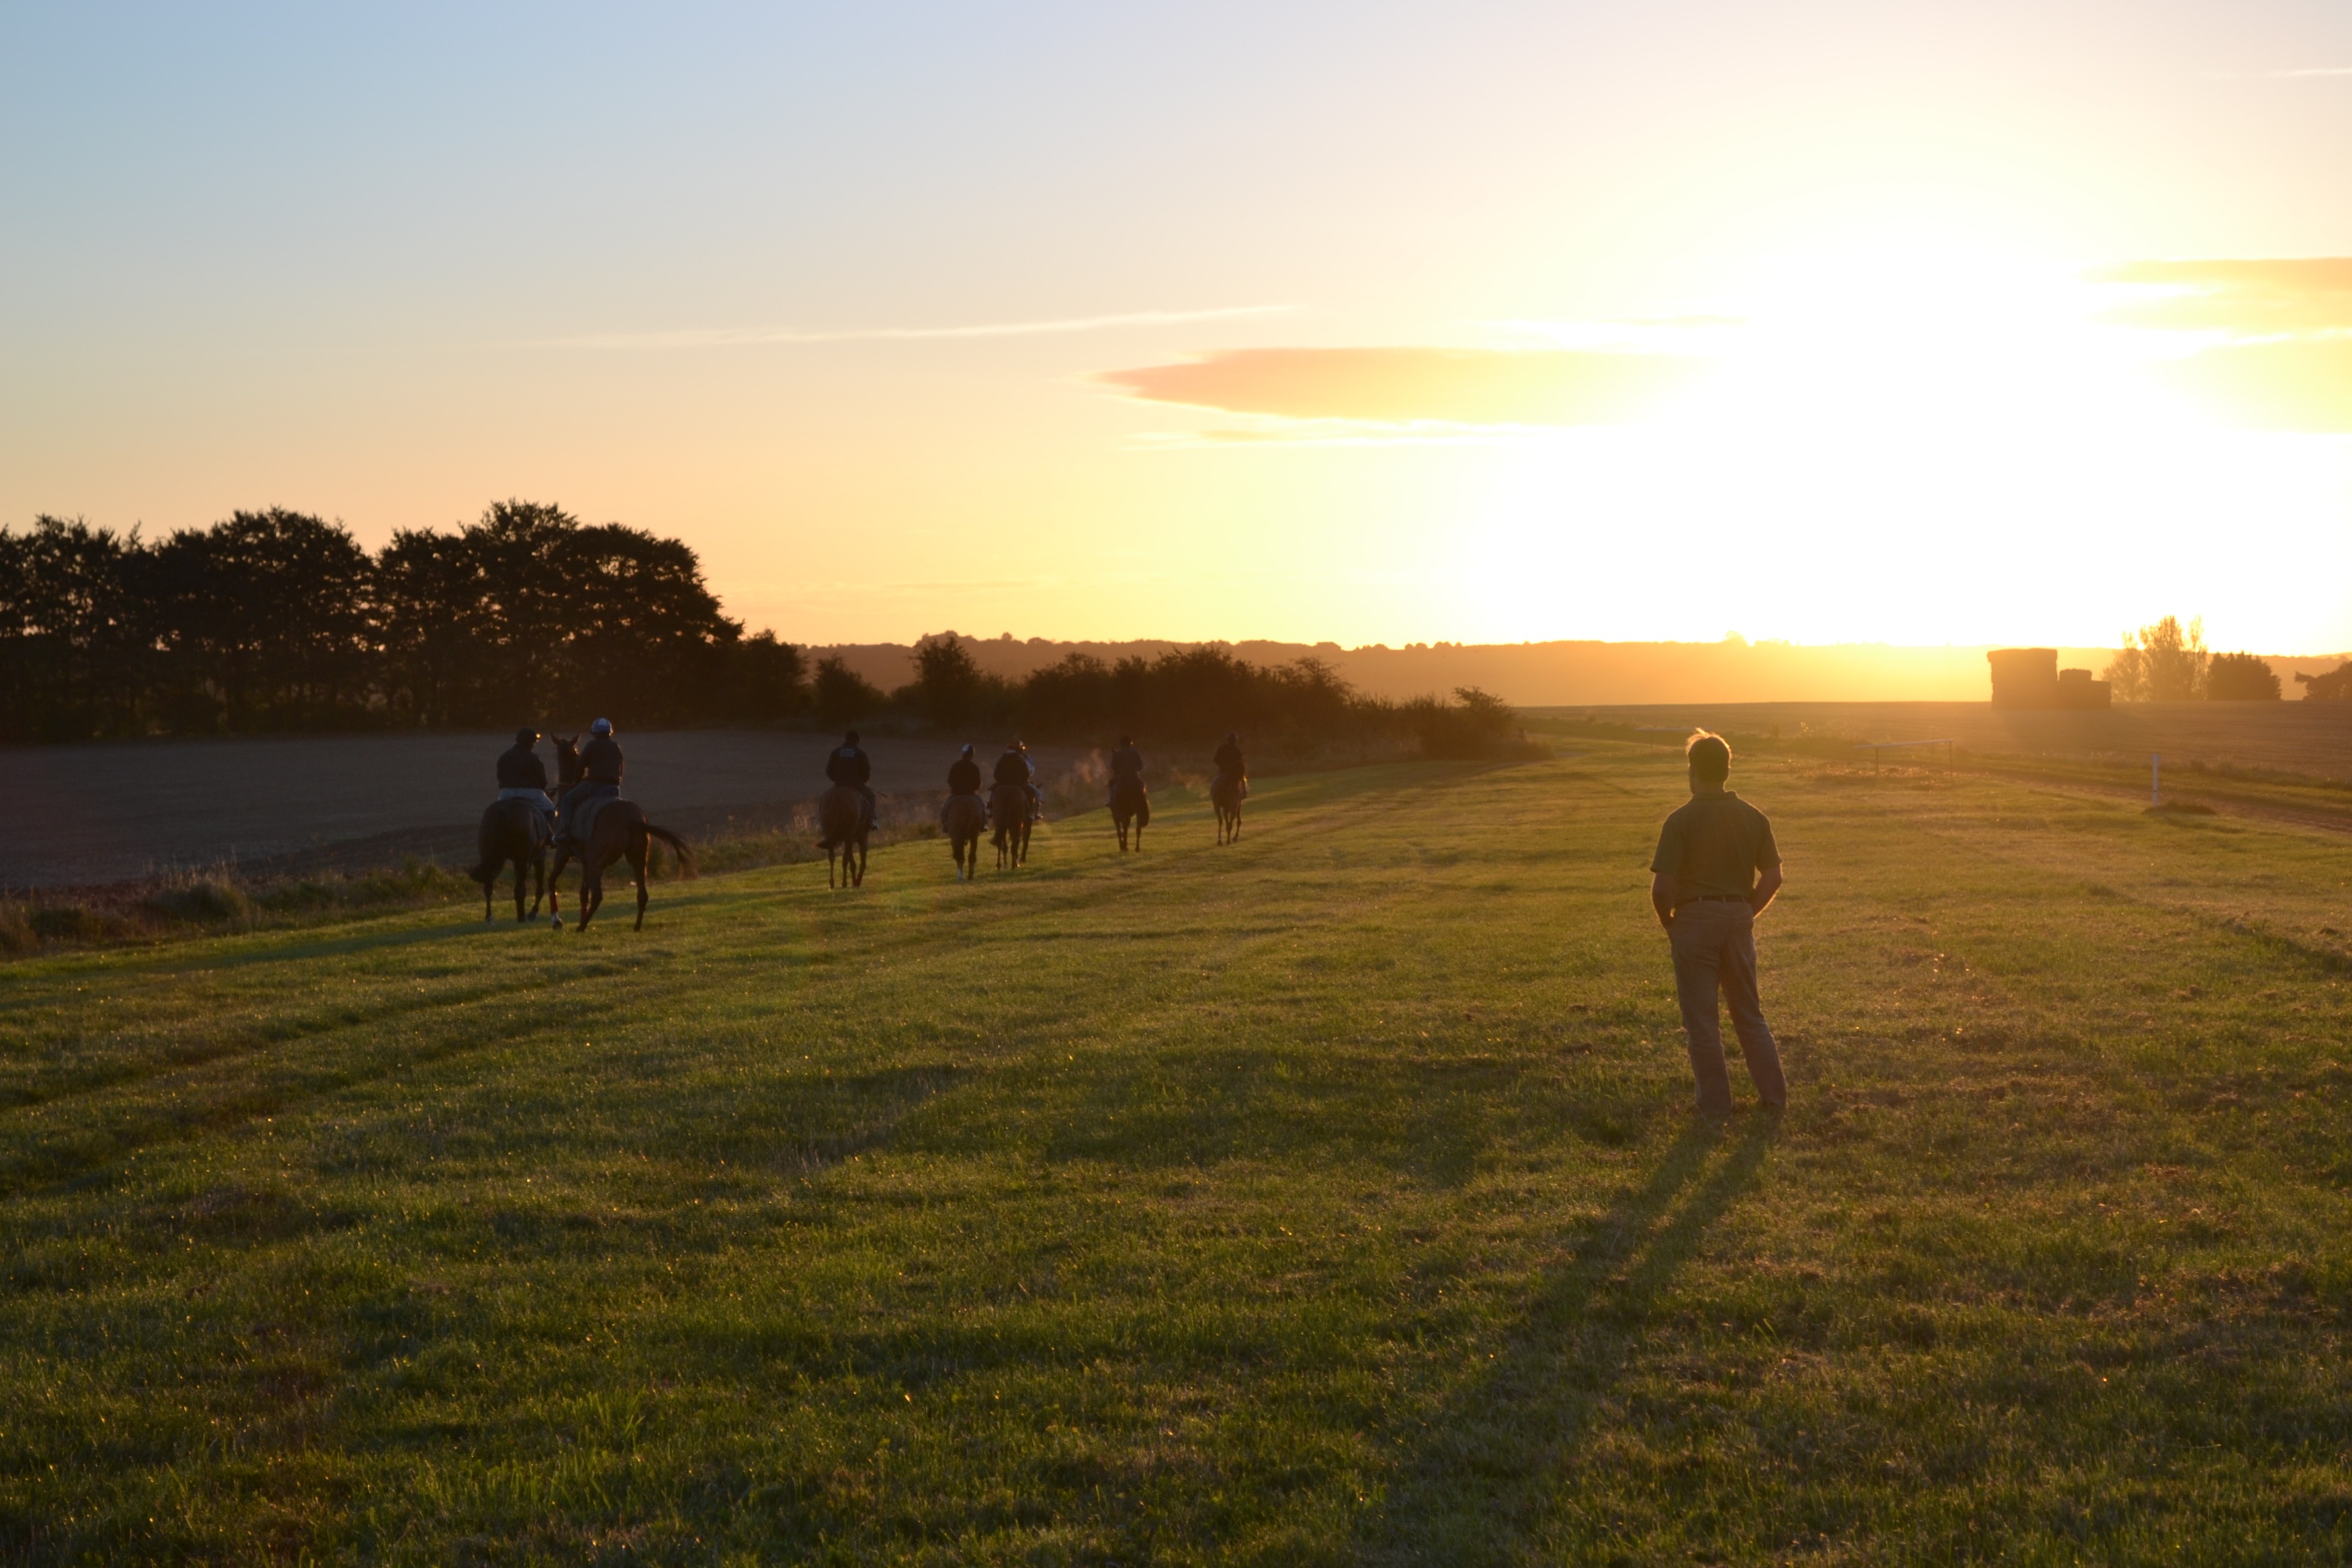
landscape, horizon, sunrise, sunset, field, prairie, morning, hill, dawn, dusk, evening, pasture, training, savanna, plain, horses, grassland, exercising, steppe, rural area, natural environment, atmospheric phenomenon, racehorses, lambourn